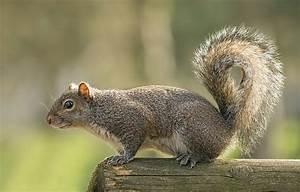
squirrel